Melaleuca wonganensis

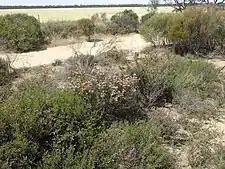
Habit near Wongan Hills

"Melaleuca wonganensis" grows to a height of . Its leaves are arranged alternately, are linear to tear-drop shaped with a very short stalk and a rounded end. The leaves are long and wide, often covered with fine hairs and have three longitudinal veins.